Nassau, Saxony

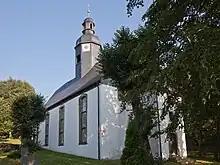
Church

Nassau is a small village near Dresden, the capital city of Saxony, and located in the Ore Mountains. It is part of the municipality Frauenstein. The church of Nassau holds one of the last organs built by Gottfried Silbermann.